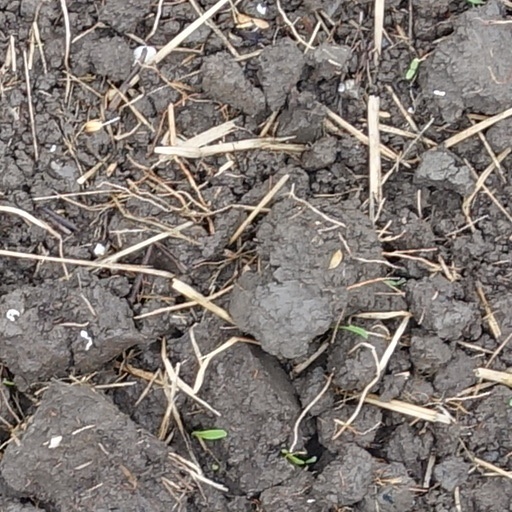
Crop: wheat